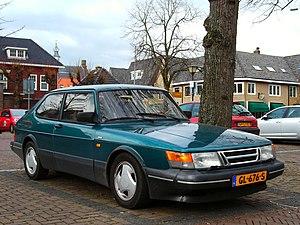
La Saab 900 est une automobile produite par le suédois Saab, commercialisée à partir de 1978 jusqu'en 1994 dans sa version classique, puis de 1994 à 1998 pour la seconde génération.